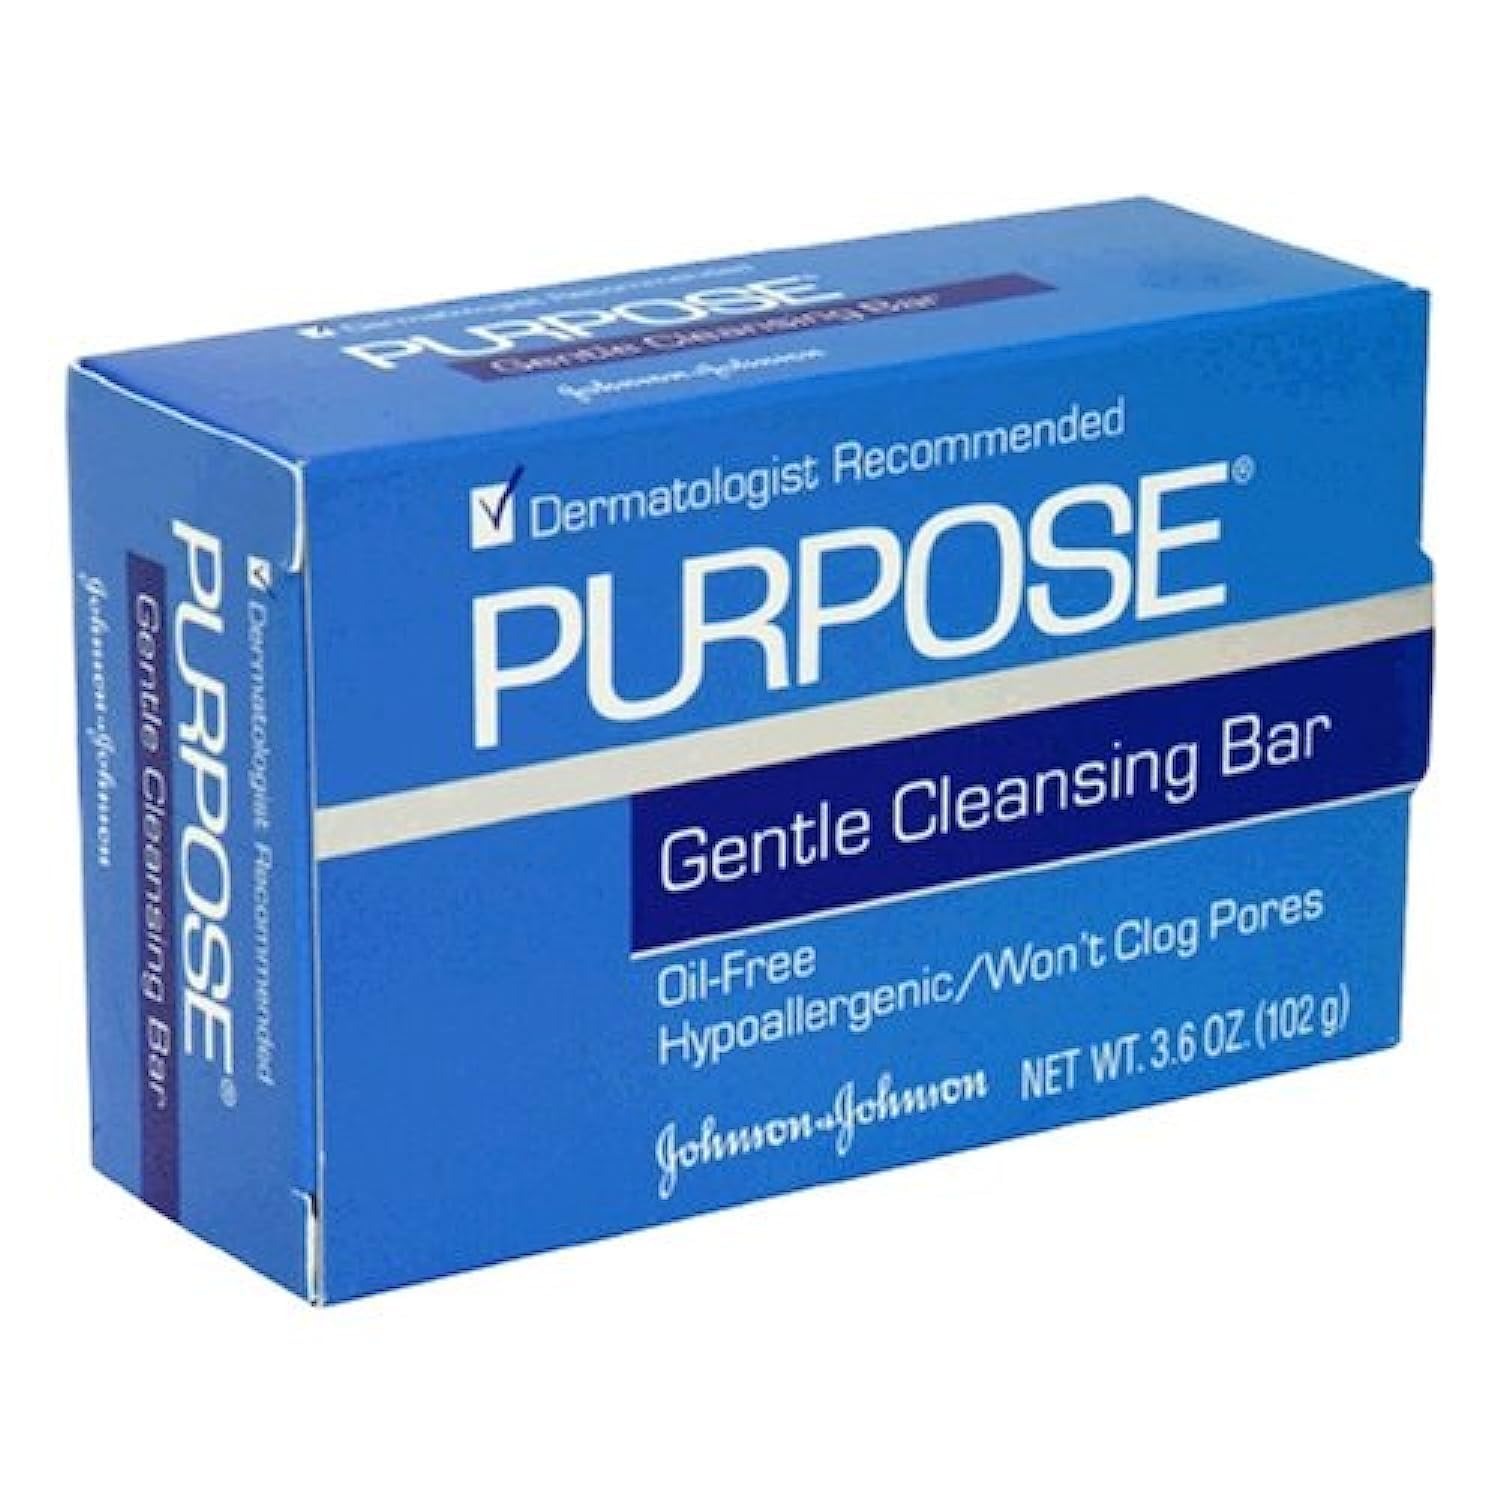
Item Name: Purpose Cleansing Bar, Gentle, 3.6 oz
Bullet Point 1: GENTLE ON SKIN: Effectively removes impurities, oil, and makeup without disrupting the skin's delicate balance
Bullet Point 2: HYDRATING FORMULA: Enriched with glycerin, this helps retain moisture, leaving skin feeling comfortable and healthy, not tight or dry
Bullet Point 3: RICH LATHERS, CLEAN RINSES: A luxurious lather that rinses clean, leaving your skin feeling refreshed and free of any greasy residue
Bullet Point 4: HYPOALLERGENIC BAR: This fragrance-free bar is formulated to be gentle and minimize the risk of irritation, making it suitable for even the most sensitive skin
Bullet Point 5: LONG-LASTING VALUE: A cost-effective and practical choice for your daily cleansing routine
Product Description: Purpose Cleansing Bar washes away impurities without stripping skin's natural moisture, leaving it feeling soft, smooth, and refreshed. It's a key to a healthy and comfortable complexion, perfect for all skin types, even sensitive ones.
Value: 3.6
Unit: Ounce

Price: 7.815